Kuch Pyar Ka Pagalpan

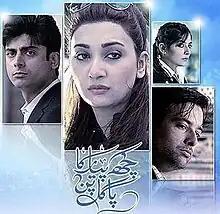

Kuch Pyar Ka Pagalpan (English – Once Was a Some Madness of Love) is a Pakistani television serial, written by Samira Fazal, directed by Haissam Hussain, broadcast on the ARY Digital network in Pakistan.